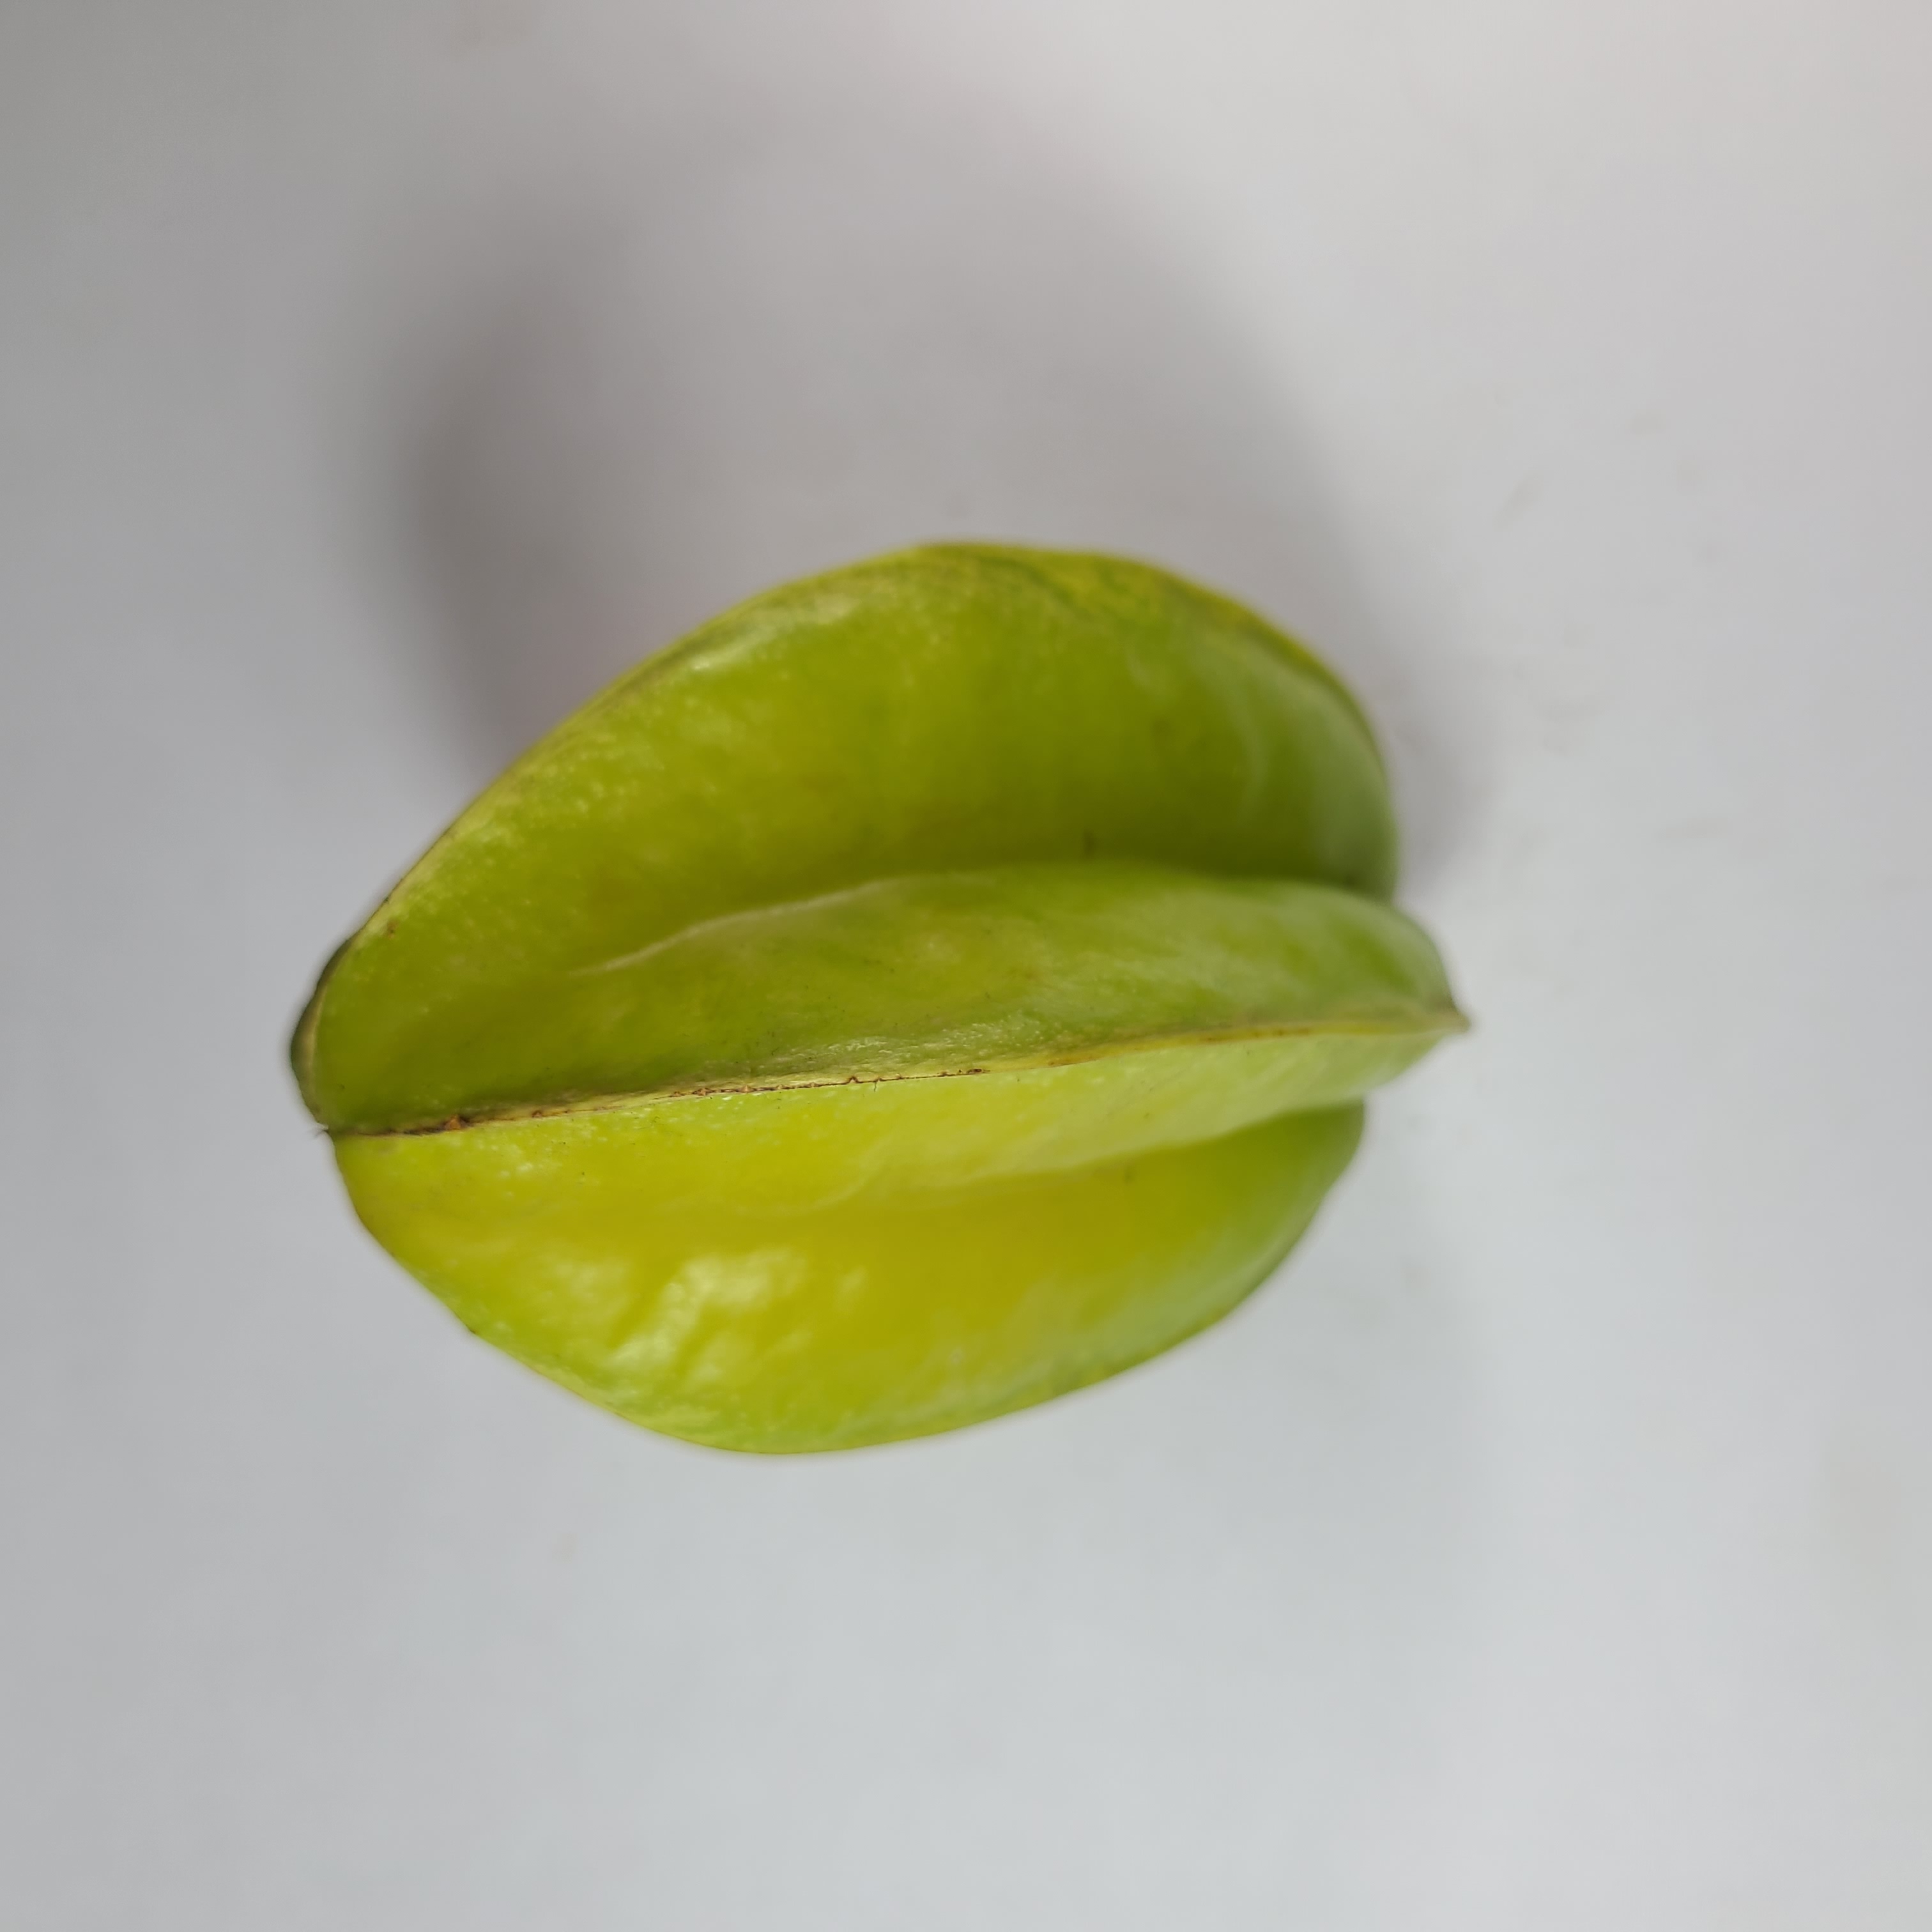
Label: Healthy Fruits